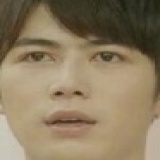
diễn viên Trần Học Đông